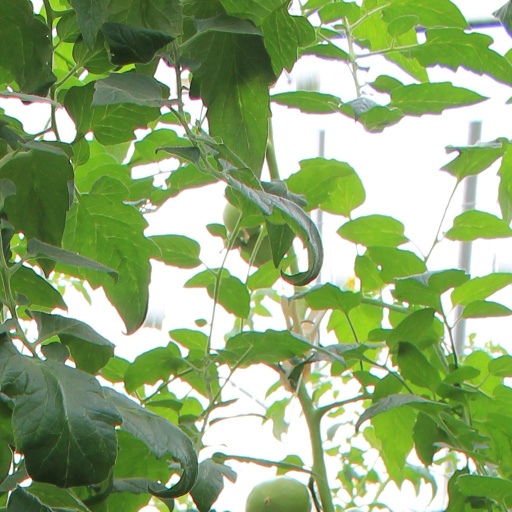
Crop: tomato